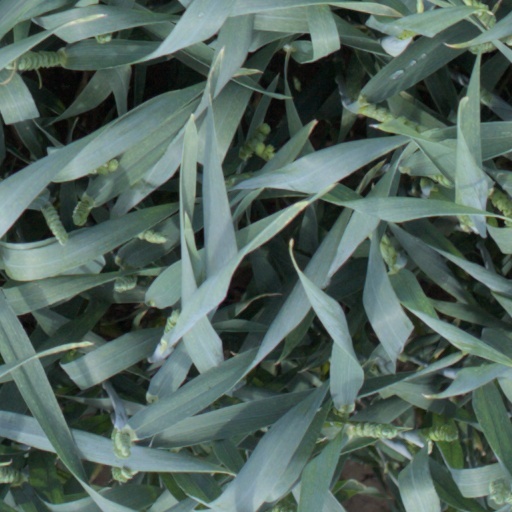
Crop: wheat